Elavumthitta

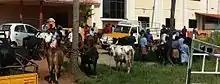
A busy day at Elavumthitta cattle market.

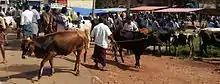
Cattle market is active on 9th and 22nd of every Malayalam month.

Elavumthitta market popularly known as Elavumthitta Chantha (ഇലവുംതിട്ട ചന്ത) celebrated its 100th year in September 2009. The Cattle market is open on the 9th and 22nd of every Malayalam month.